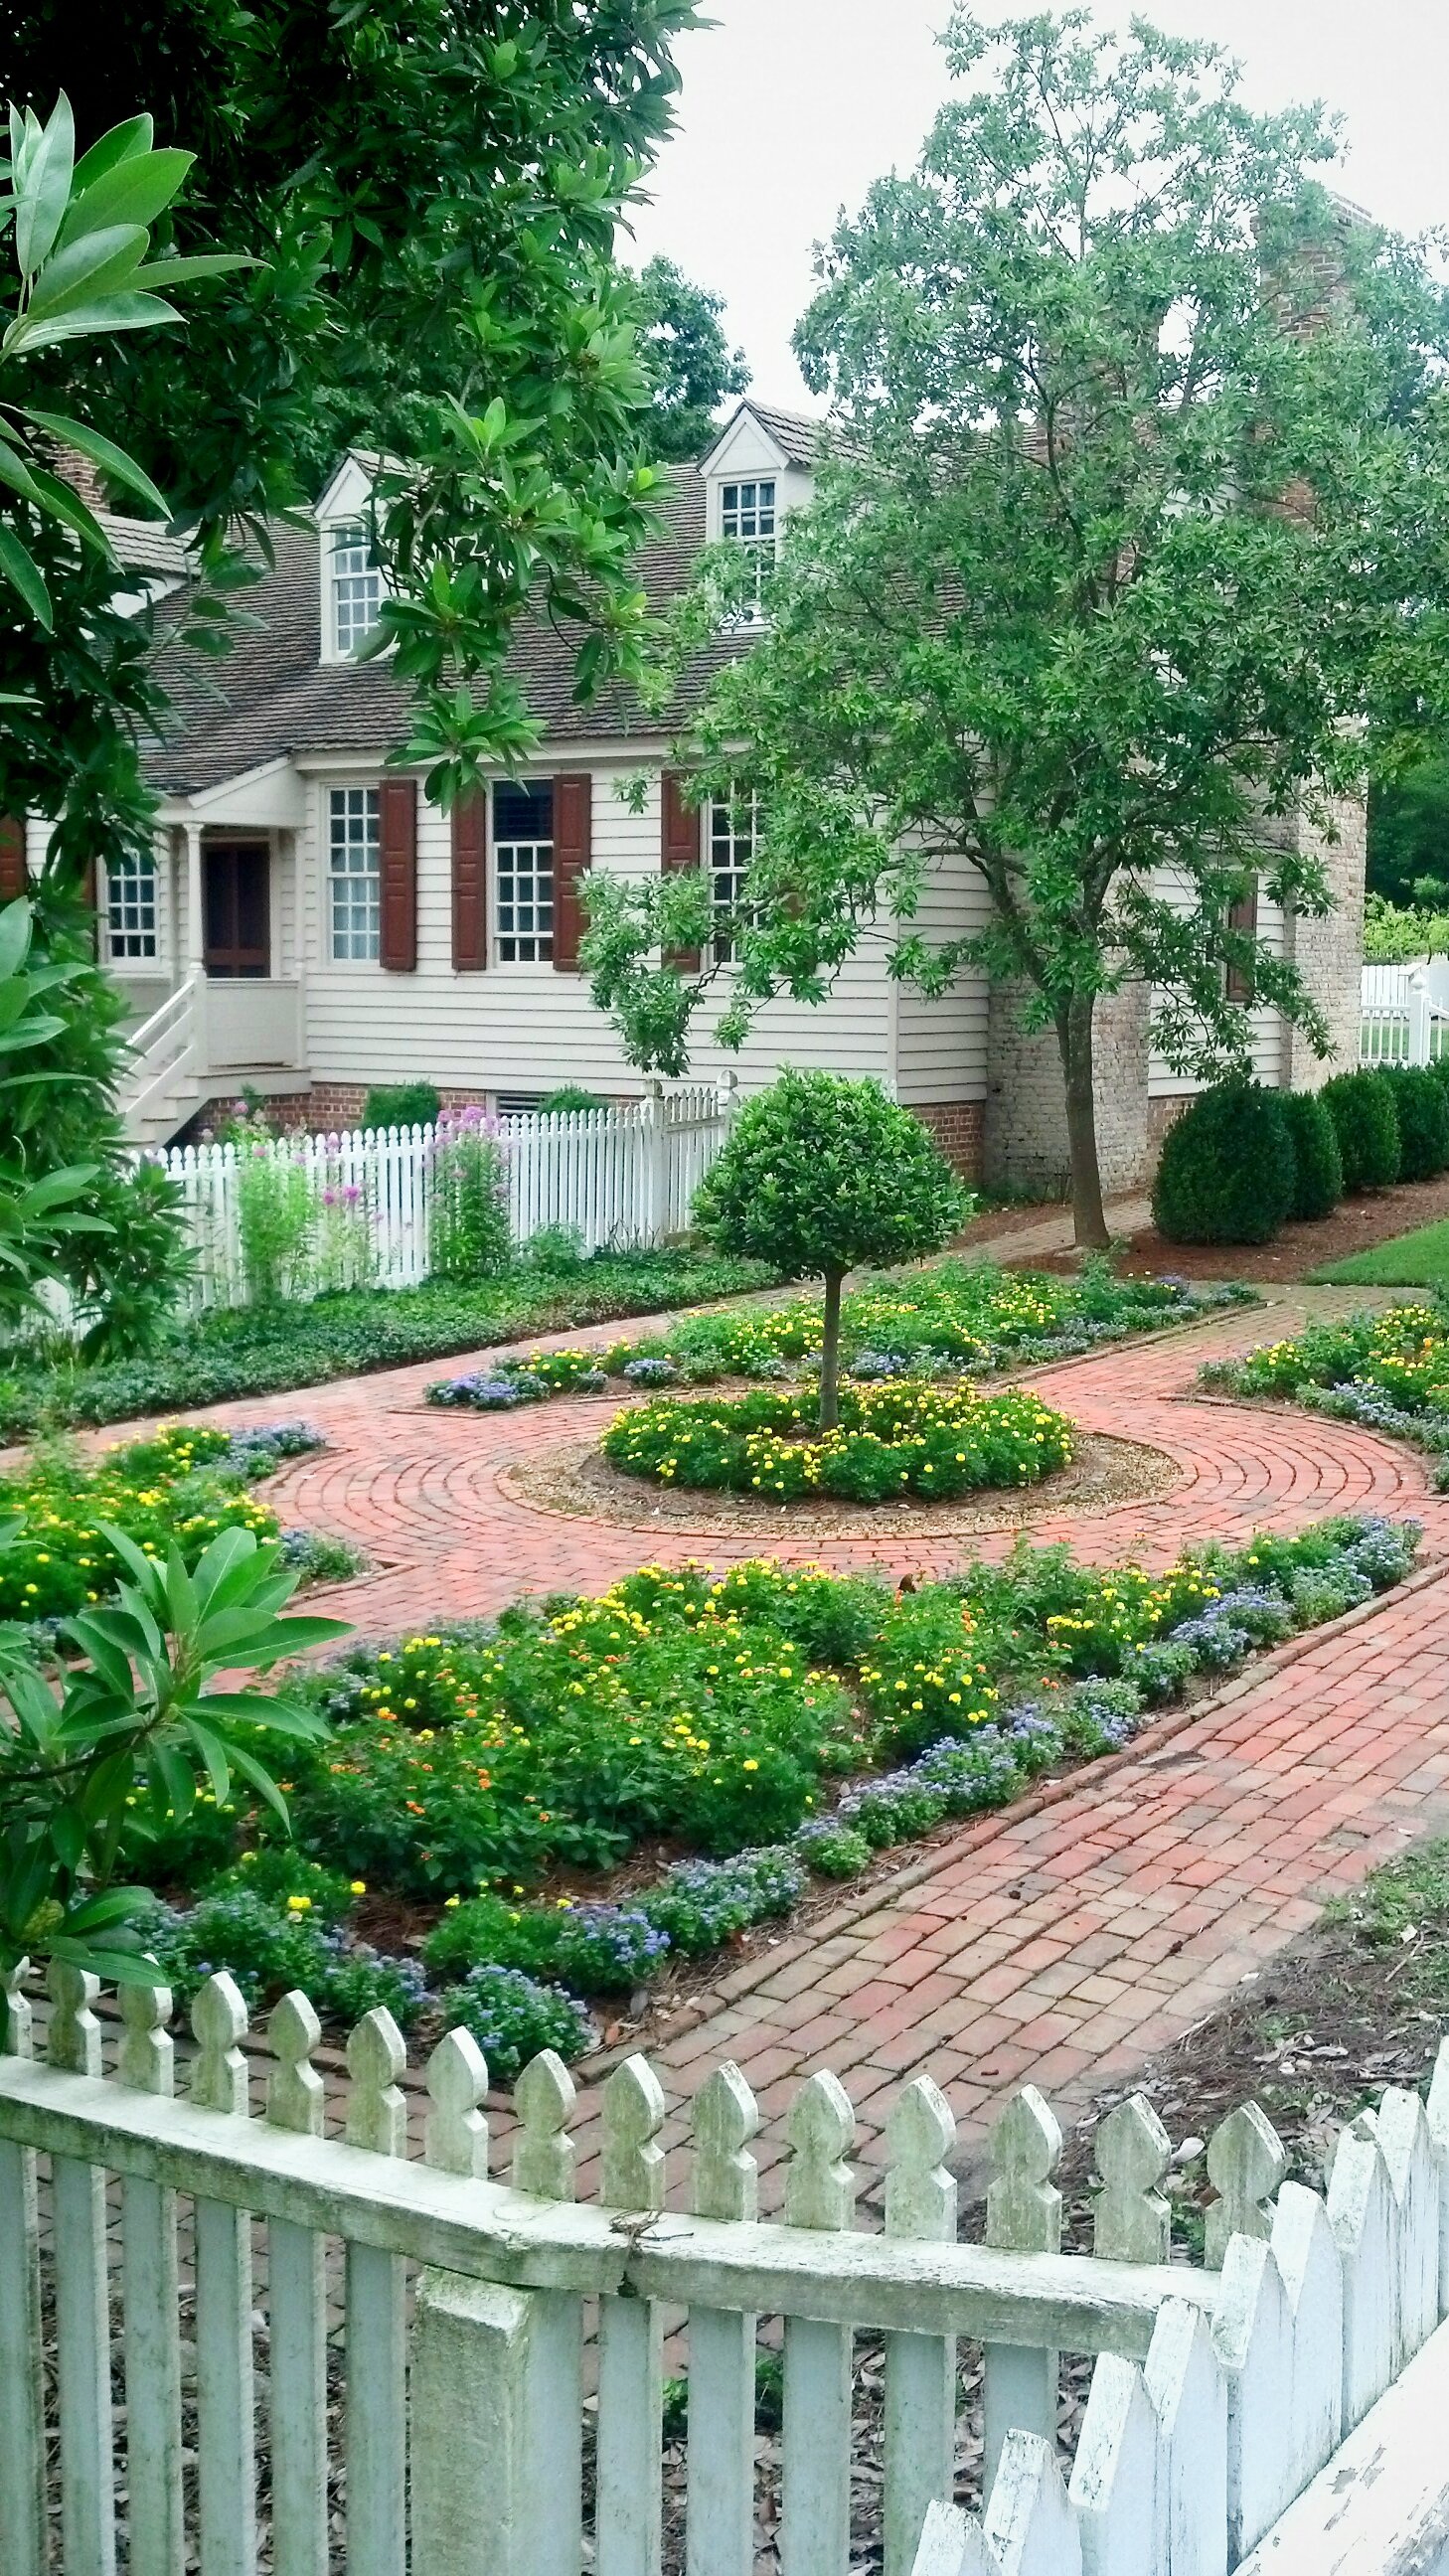
lawn, villa, house, flower, home, walkway, cottage, backyard, property, garden, landscaping, courtyard, gardening, shrub, estate, yard, real estate, colonial, outdoor structure, landscape architect